Buddhism in the United States

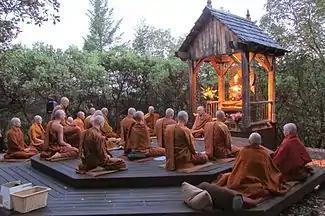
Abhayagiri Buddhist Monastery, Asalha Puja 2014

Theravada is best known for Vipassana, roughly translated as "insight meditation", which is an ancient meditative practice described in the Pali Canon of the Theravada school of Buddhism and similar scriptures. Vipassana also refers to a distinct movement which was begun in the 20th century by reformers such as Mahāsi Sayādaw, a Burmese monk. Mahāsi Sayādaw was a Theravada bhikkhu and Vipassana is rooted in the Theravada teachings, but its goal is to simplify ritual and other peripheral activities in order to make meditative practice more effective and available both to monks and to laypeople.